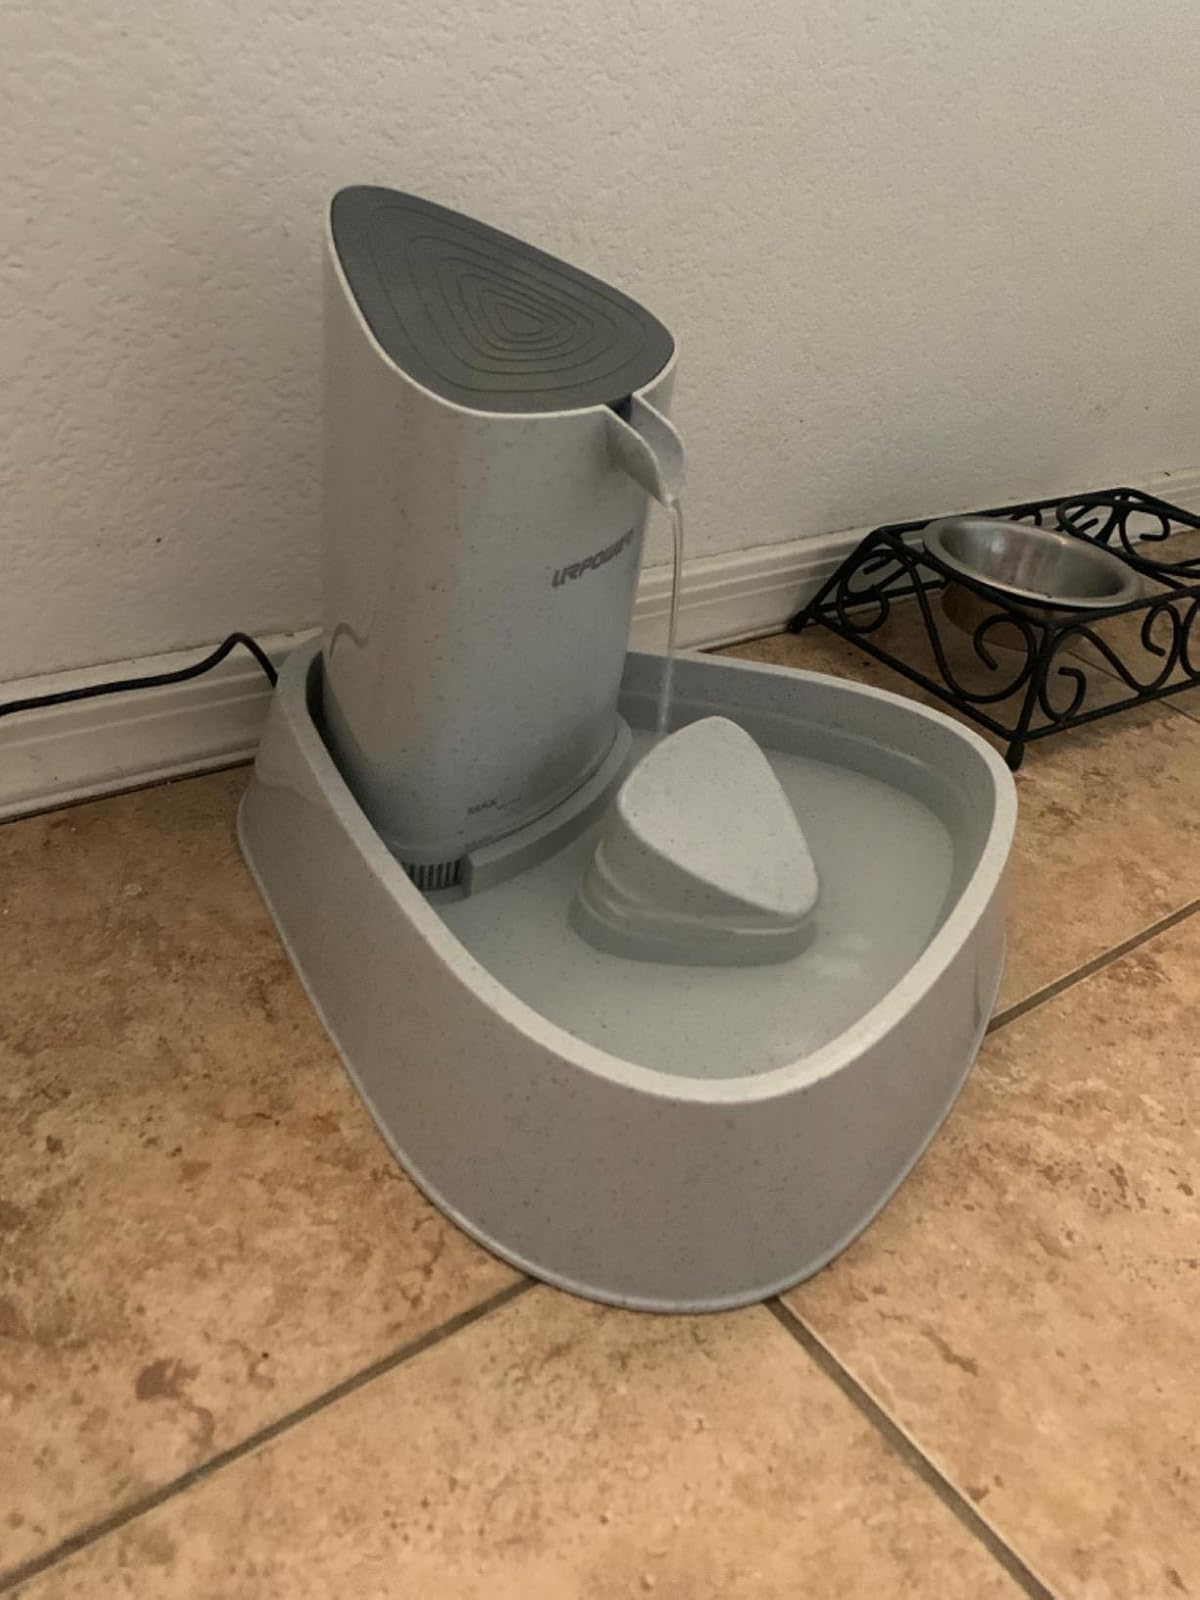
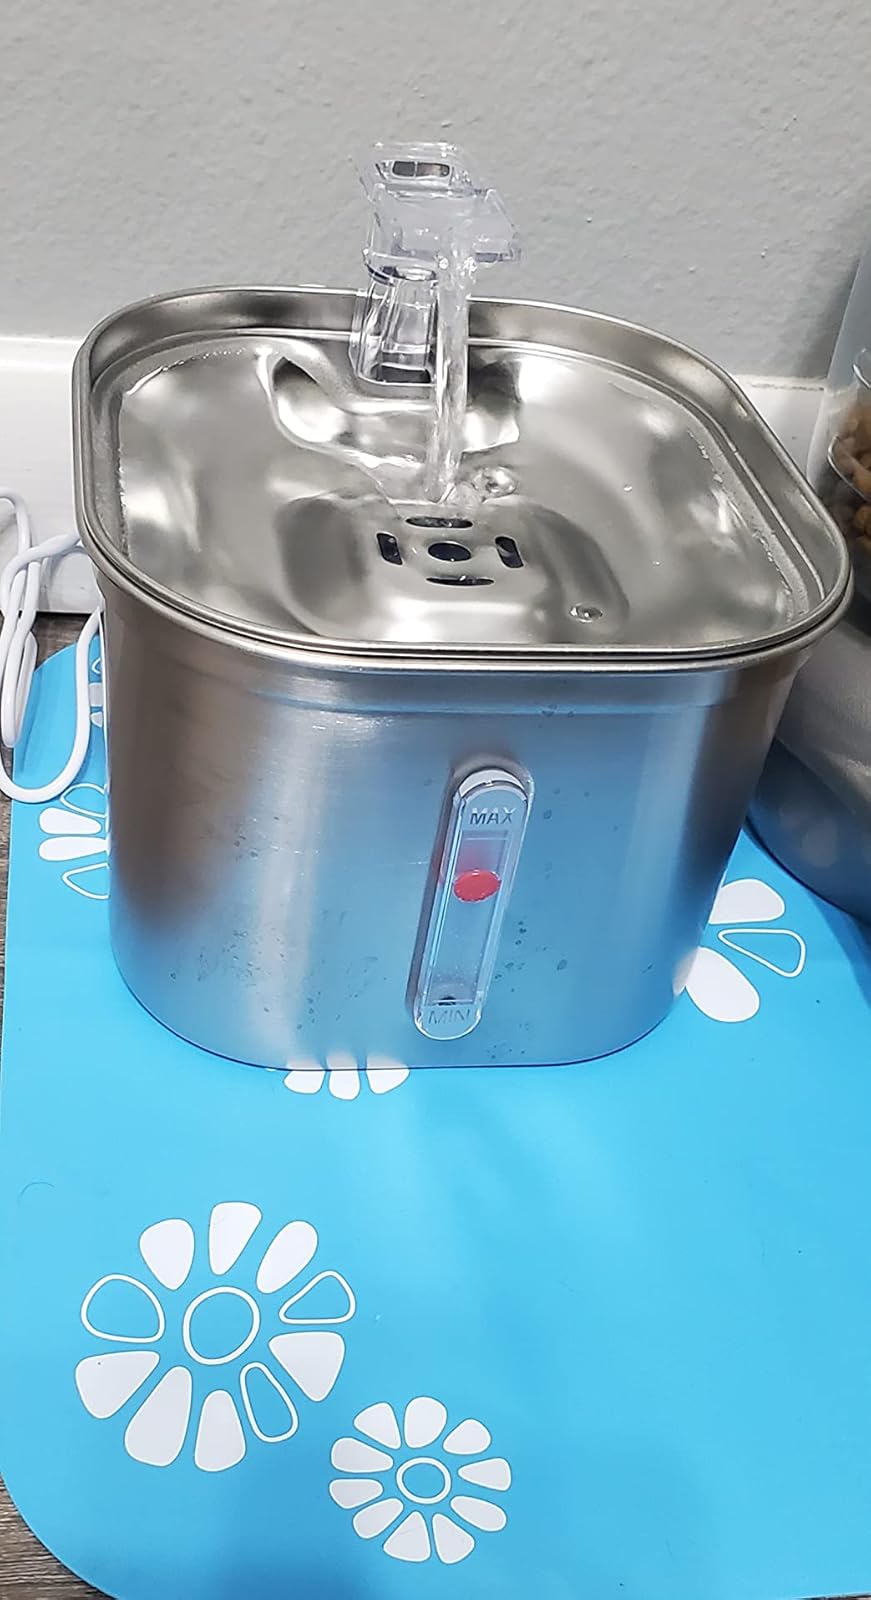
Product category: items_bowl
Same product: no